Deutschland 86

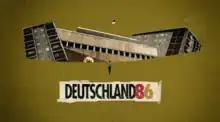

Deutschland 86 is a 2018 German spy thriller television series starring Jonas Nay as an agent of East Germany in 1986, in relation to the Angolan Civil War.